Tropical desert

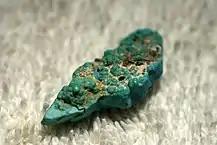

Borax is also a key ingredient for slime-making, the trend that was popular during the 2016-2017 period.